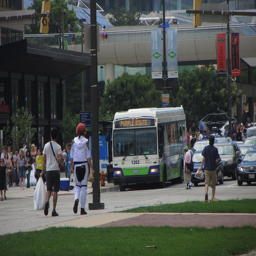
Many people walking down a city street near a large bus.
A city bus in busy traffic in a city.
a green and white bus and a crowd of people
Crowds of people near vehicles on a city street.
a bus is shown in traffic as people walk by